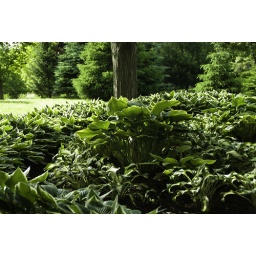
The hosta bed under the locust trees